Mount Popa

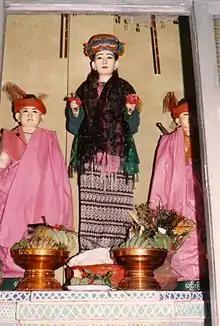
Me Wunna with her sons Min Gyi and Min Lay at Mt Popa

Many Burmese pilgrims visit Mount Popa every year, especially at festival season on the full moon of "Nayon" (May/June) and the full moon of "Nadaw" (November/December). Local people from the foot of Mount Popa, at Kyaukpadaung (10-miles), go mass-hiking to the peak during December and also in April when the Myanmar new year called Thingyan festival is celebrated. Before King Anawrahta's time, hundreds of animals were sacrificed to the nats during festivals.